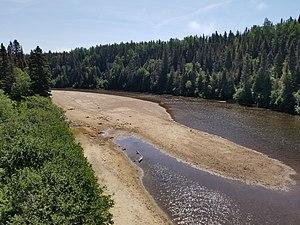
Rivière du Sault au Cochon vue de l'aval du pont de la route 138 à Forestville.
La rivière du Sault aux Cochons coule vers le sud, sur la rive nord du fleuve Saint-Laurent, dans la municipalité régionale de comté de La Haute-Côte-Nord dans la région administrative de la Côte-Nord, au Québec, au Canada. Ce cours d'eau traverse successivement les cantons d'Amos, de Le Baillif, de Bayfield et de Miller. Il traverse aussi la zec de Forestville, puis se jette dans l'estuaire du Saint-Laurent à Forestville.